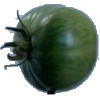
Label: Tomato not Ripened 1